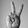
ASL letter: V